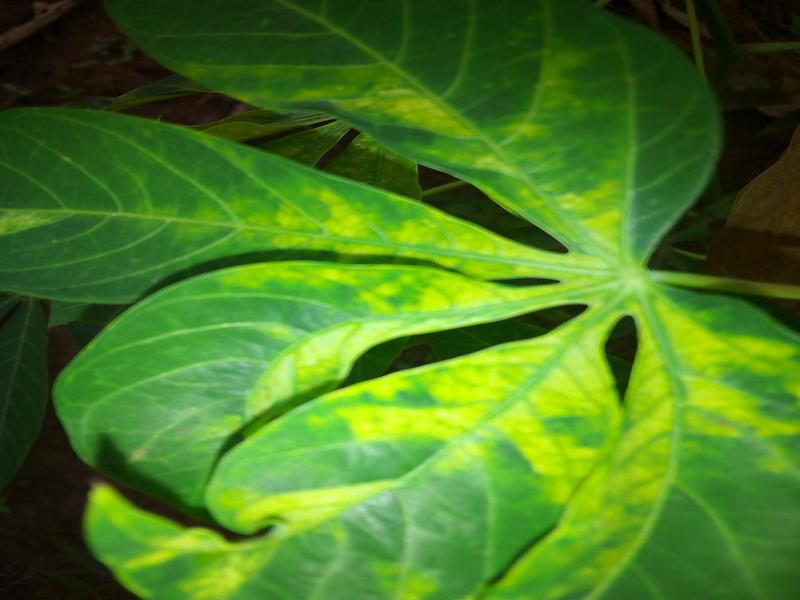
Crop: cassava
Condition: mosaic_disease